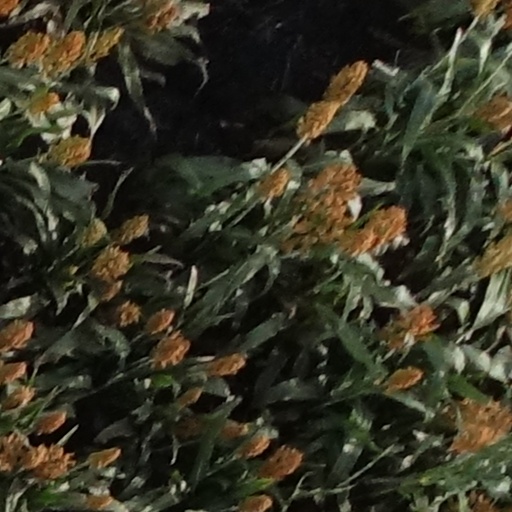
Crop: sorghum